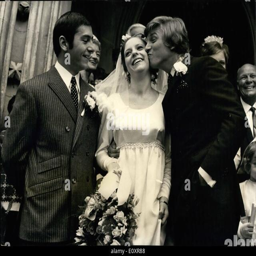
rock and roll artist attends wedding : the wedding took place today